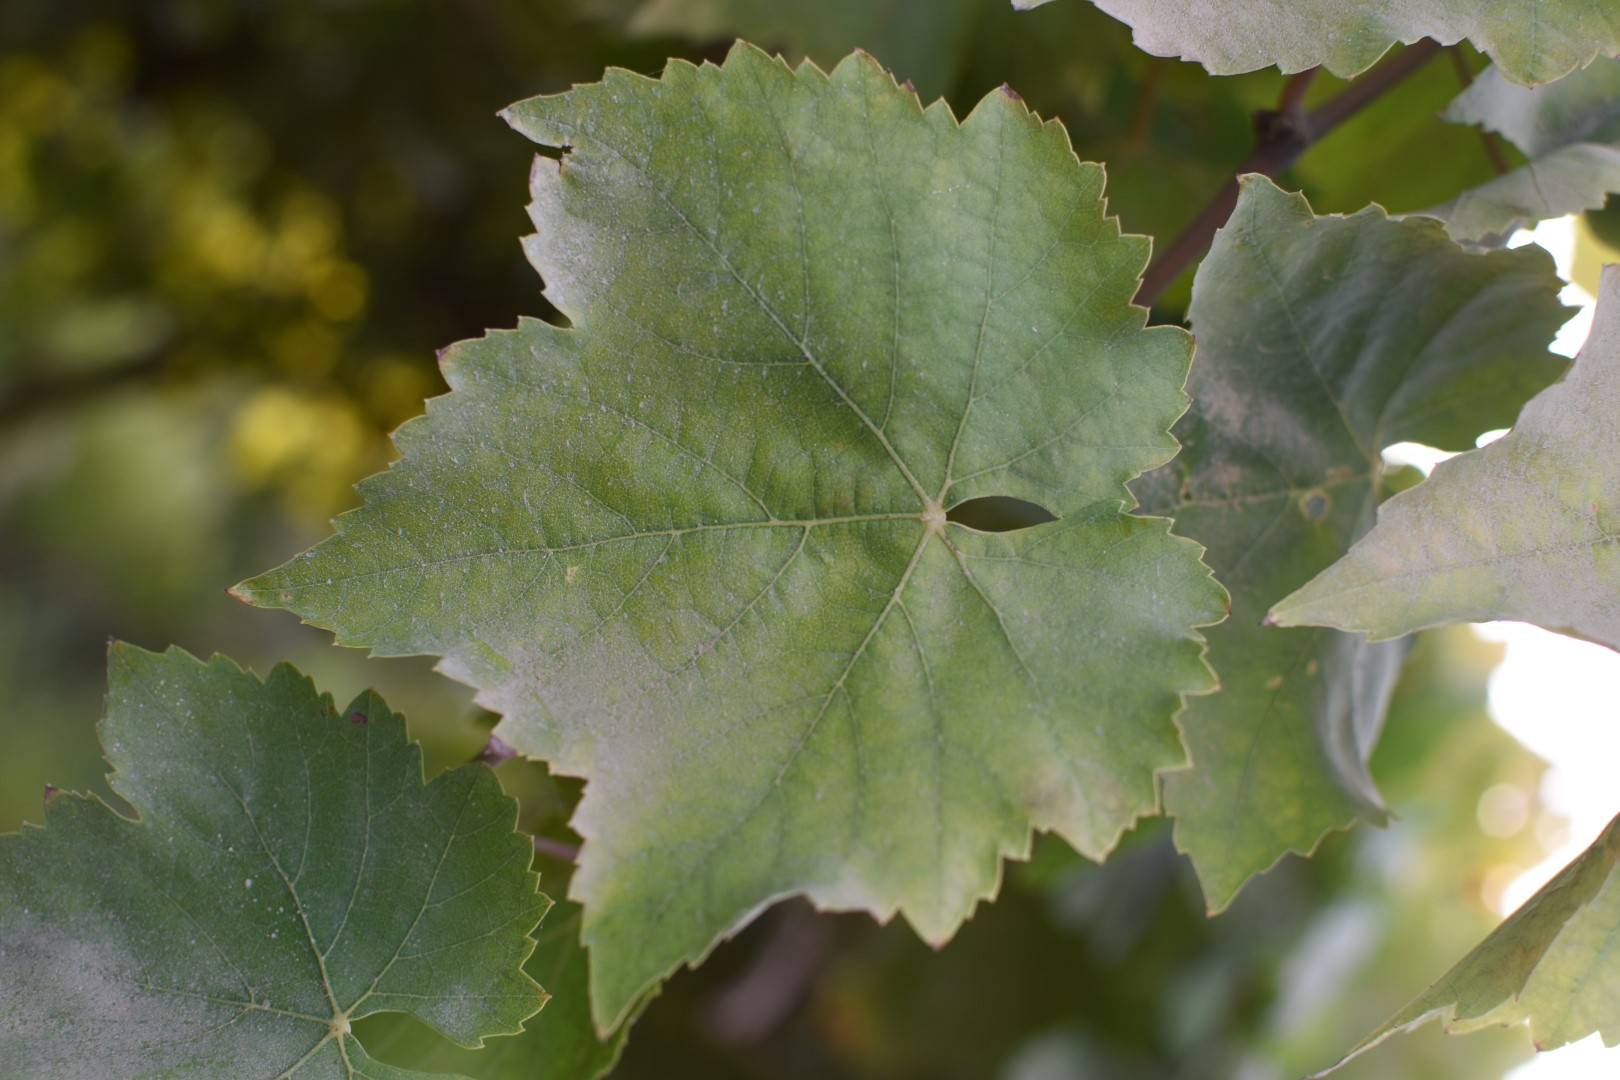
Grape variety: Thompson Seedless